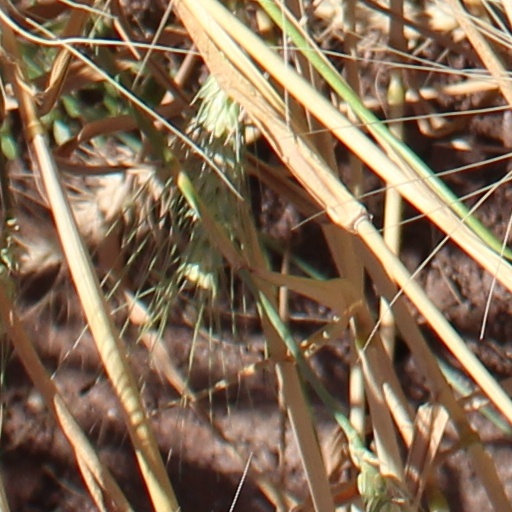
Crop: wheat